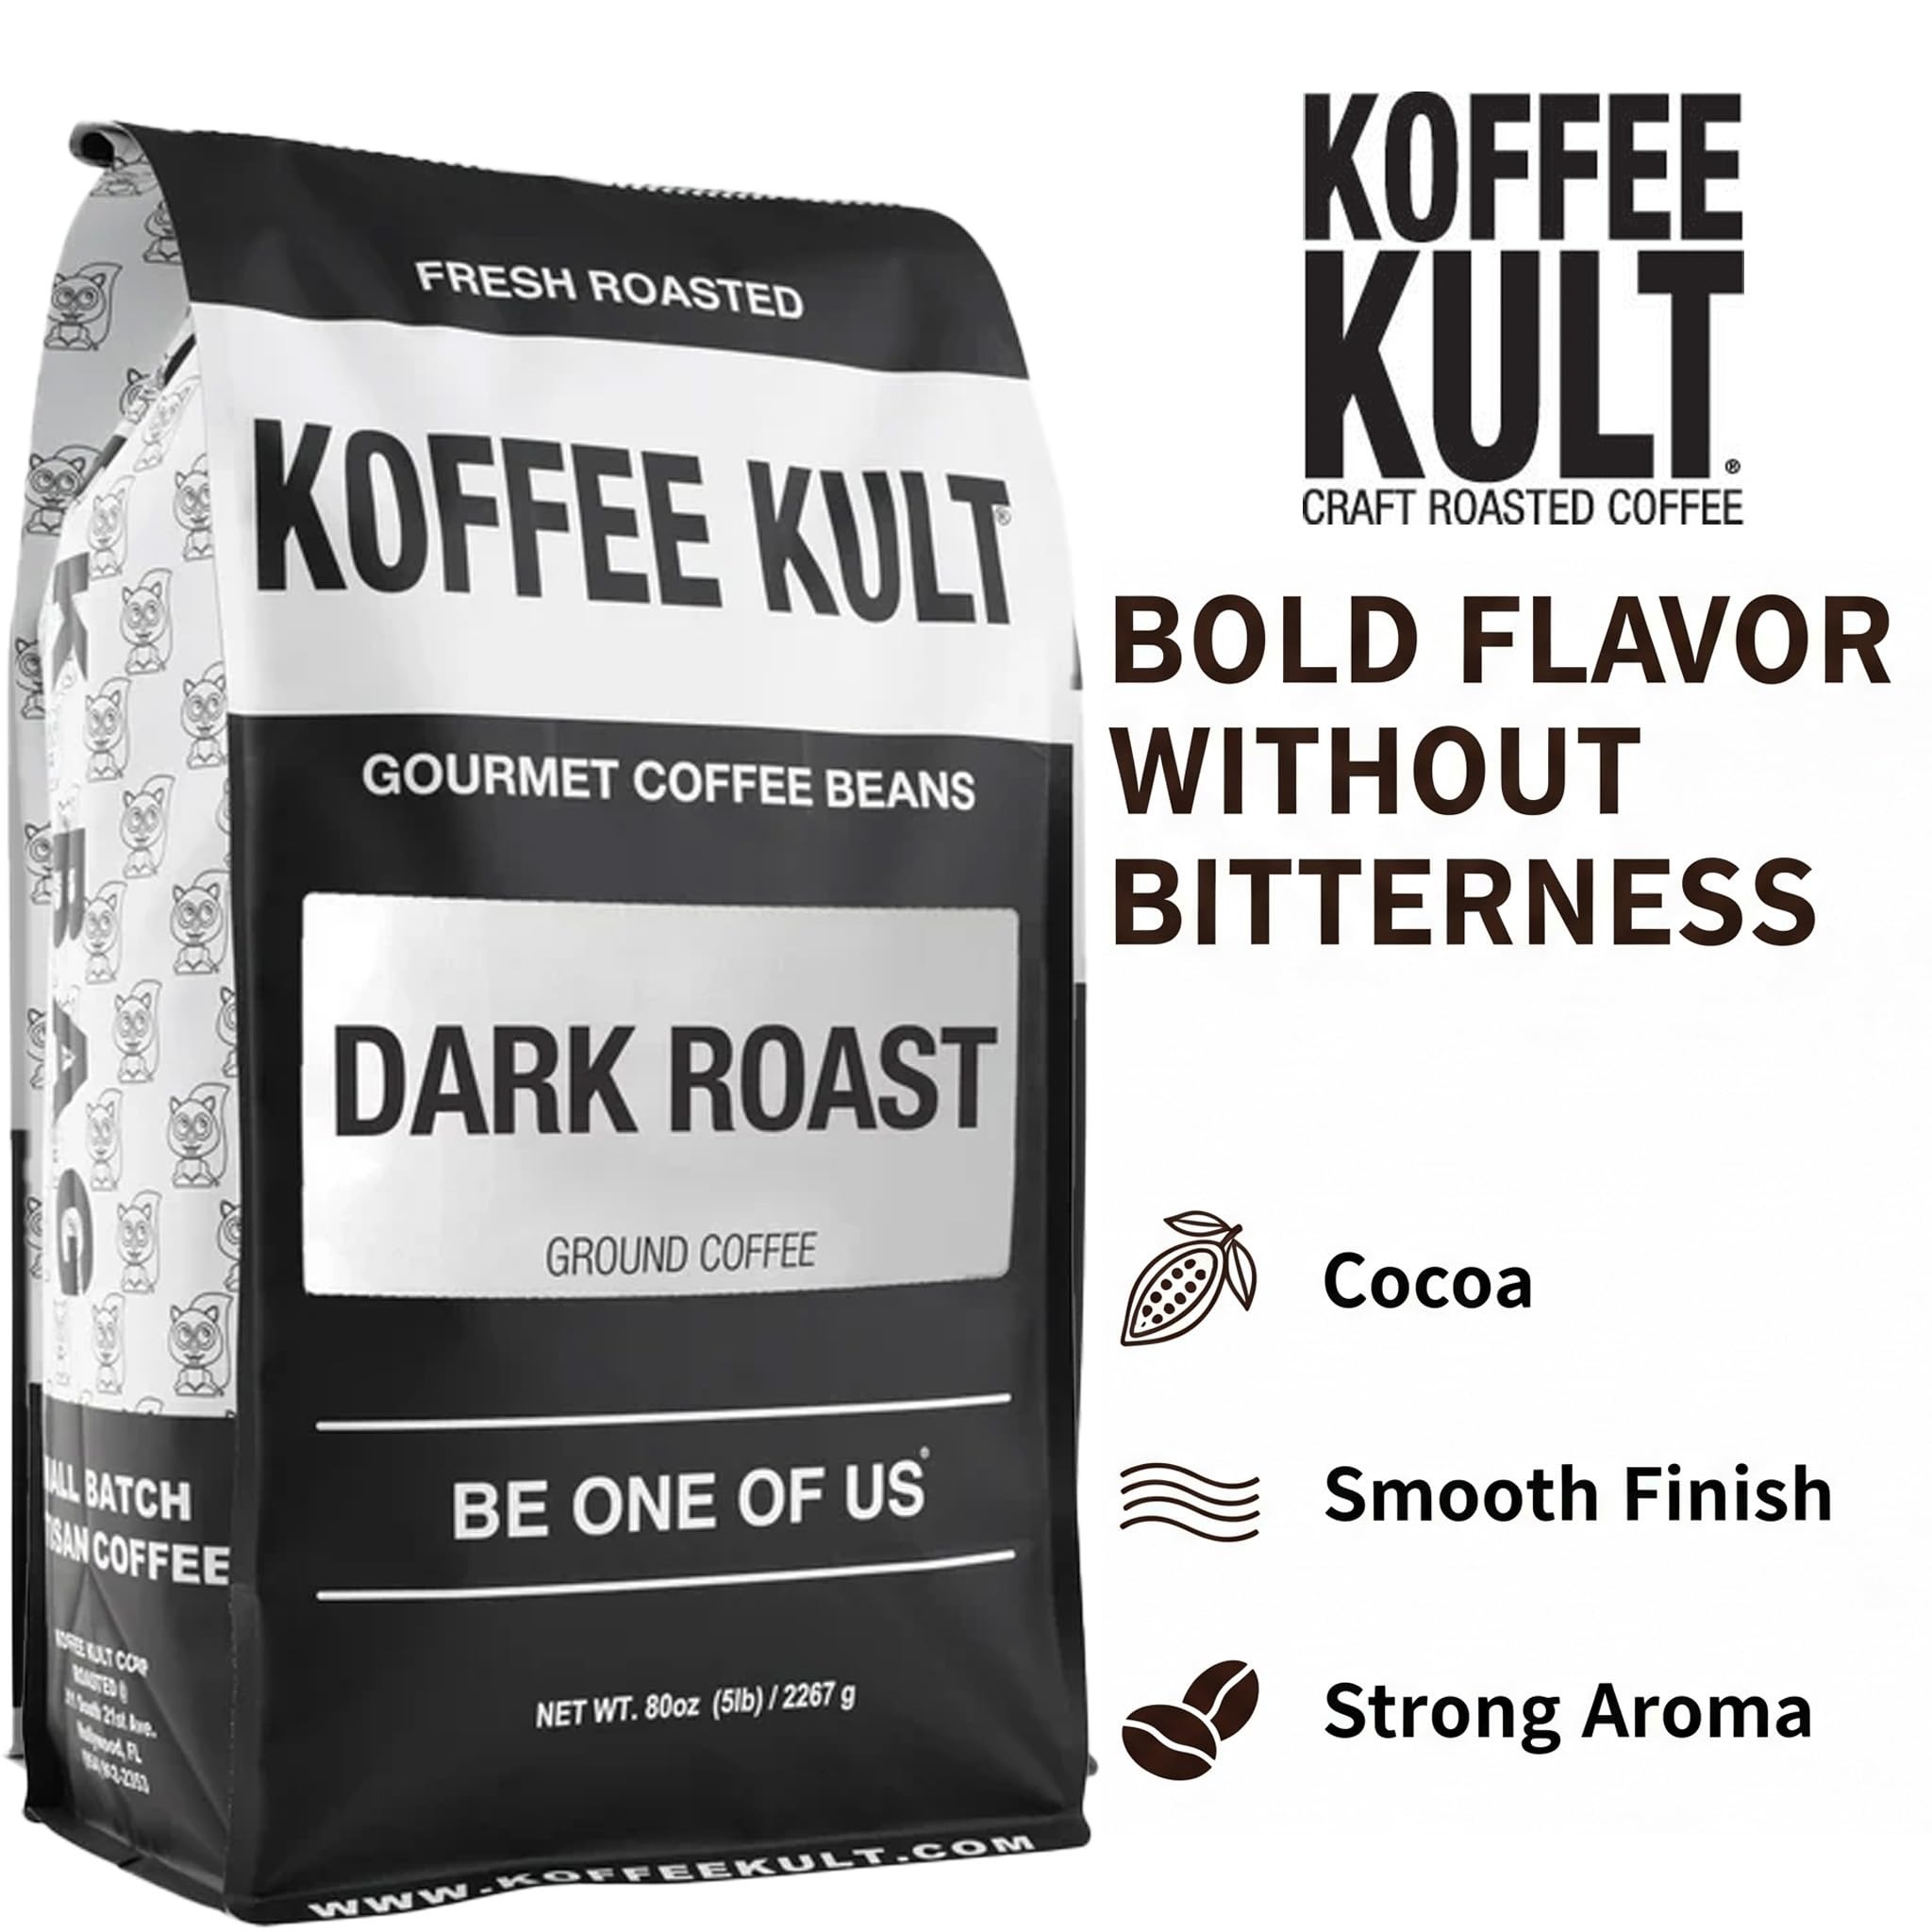
Item Name: Koffee Kult Dark Roast Ground Coffee - Small Batch Gourmet Aromatic Artisan Blend 100% Organically Sourced Arabica Coffee (Ground, 80oz,)
Bullet Point 1: One bag of 2 lb Koffee Kult Dark Roast Ground Coffee Blend
Bullet Point 2: Roast: Dark
Bullet Point 3: Taste: Caramel, cinnamon, smooth, heavy body, and bright with a long finish
Bullet Point 4: Blend: 100% Arabica Coffee from Colombia, Guatemala, Brazil and Sumatra
Bullet Point 5: Best used in espresso machine, french press, drip, and pour over. Great as cold brew
Bullet Point 6: Family Owned Small Business Located in Hollywood Florida where you can come see your coffee roasted
Bullet Point 7: 100% Customer Satisfaction Guaranteed
Product Description: Indulge in the rich and robust flavor of our Dark Roast Coffee, specially crafted for coffee lovers who prefer a strong and bold taste. Made from carefully selected coffee beans, this blend offers a perfectly balanced taste and aroma that will tantalize your senses with every sip.<br><br> Our Dark Roast Coffee is roasted to perfection, giving it a strong and full-bodied taste that's perfect for starting your day or enjoying as an afternoon pick-me-up. It's also perfect for those who like to add cream and sugar to their coffee, as the bold flavor can stand up to any additions.<br><br> This coffee is made with 100% Arabica beans, carefully sourced from the finest coffee growing regions in the world. We take pride in the quality of our coffee, and we know you'll love the bold and rich taste of our Dark Roast.<br><br> So whether you're a coffee aficionado or simply looking for a rich and flavorful brew, our Dark Roast Coffee is the perfect choice. Experience the bold taste and aroma of this premium coffee and take your coffee-drinking experience to the next level with these espresso coffee grinds.
Value: 80.0
Unit: Ounce

Price: 109.99